Maila Nurmi

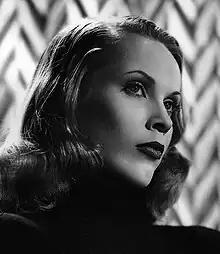
Nurmi in 1947

Maila Elizabeth Syrjäniemi (December 11, 1922 – January 10, 2008), known professionally as Maila Nurmi, was an American actress best known for creating the campy 1950s character Vampira.